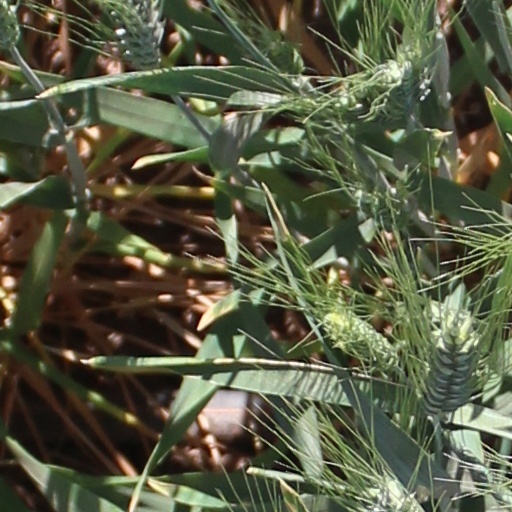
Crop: wheat